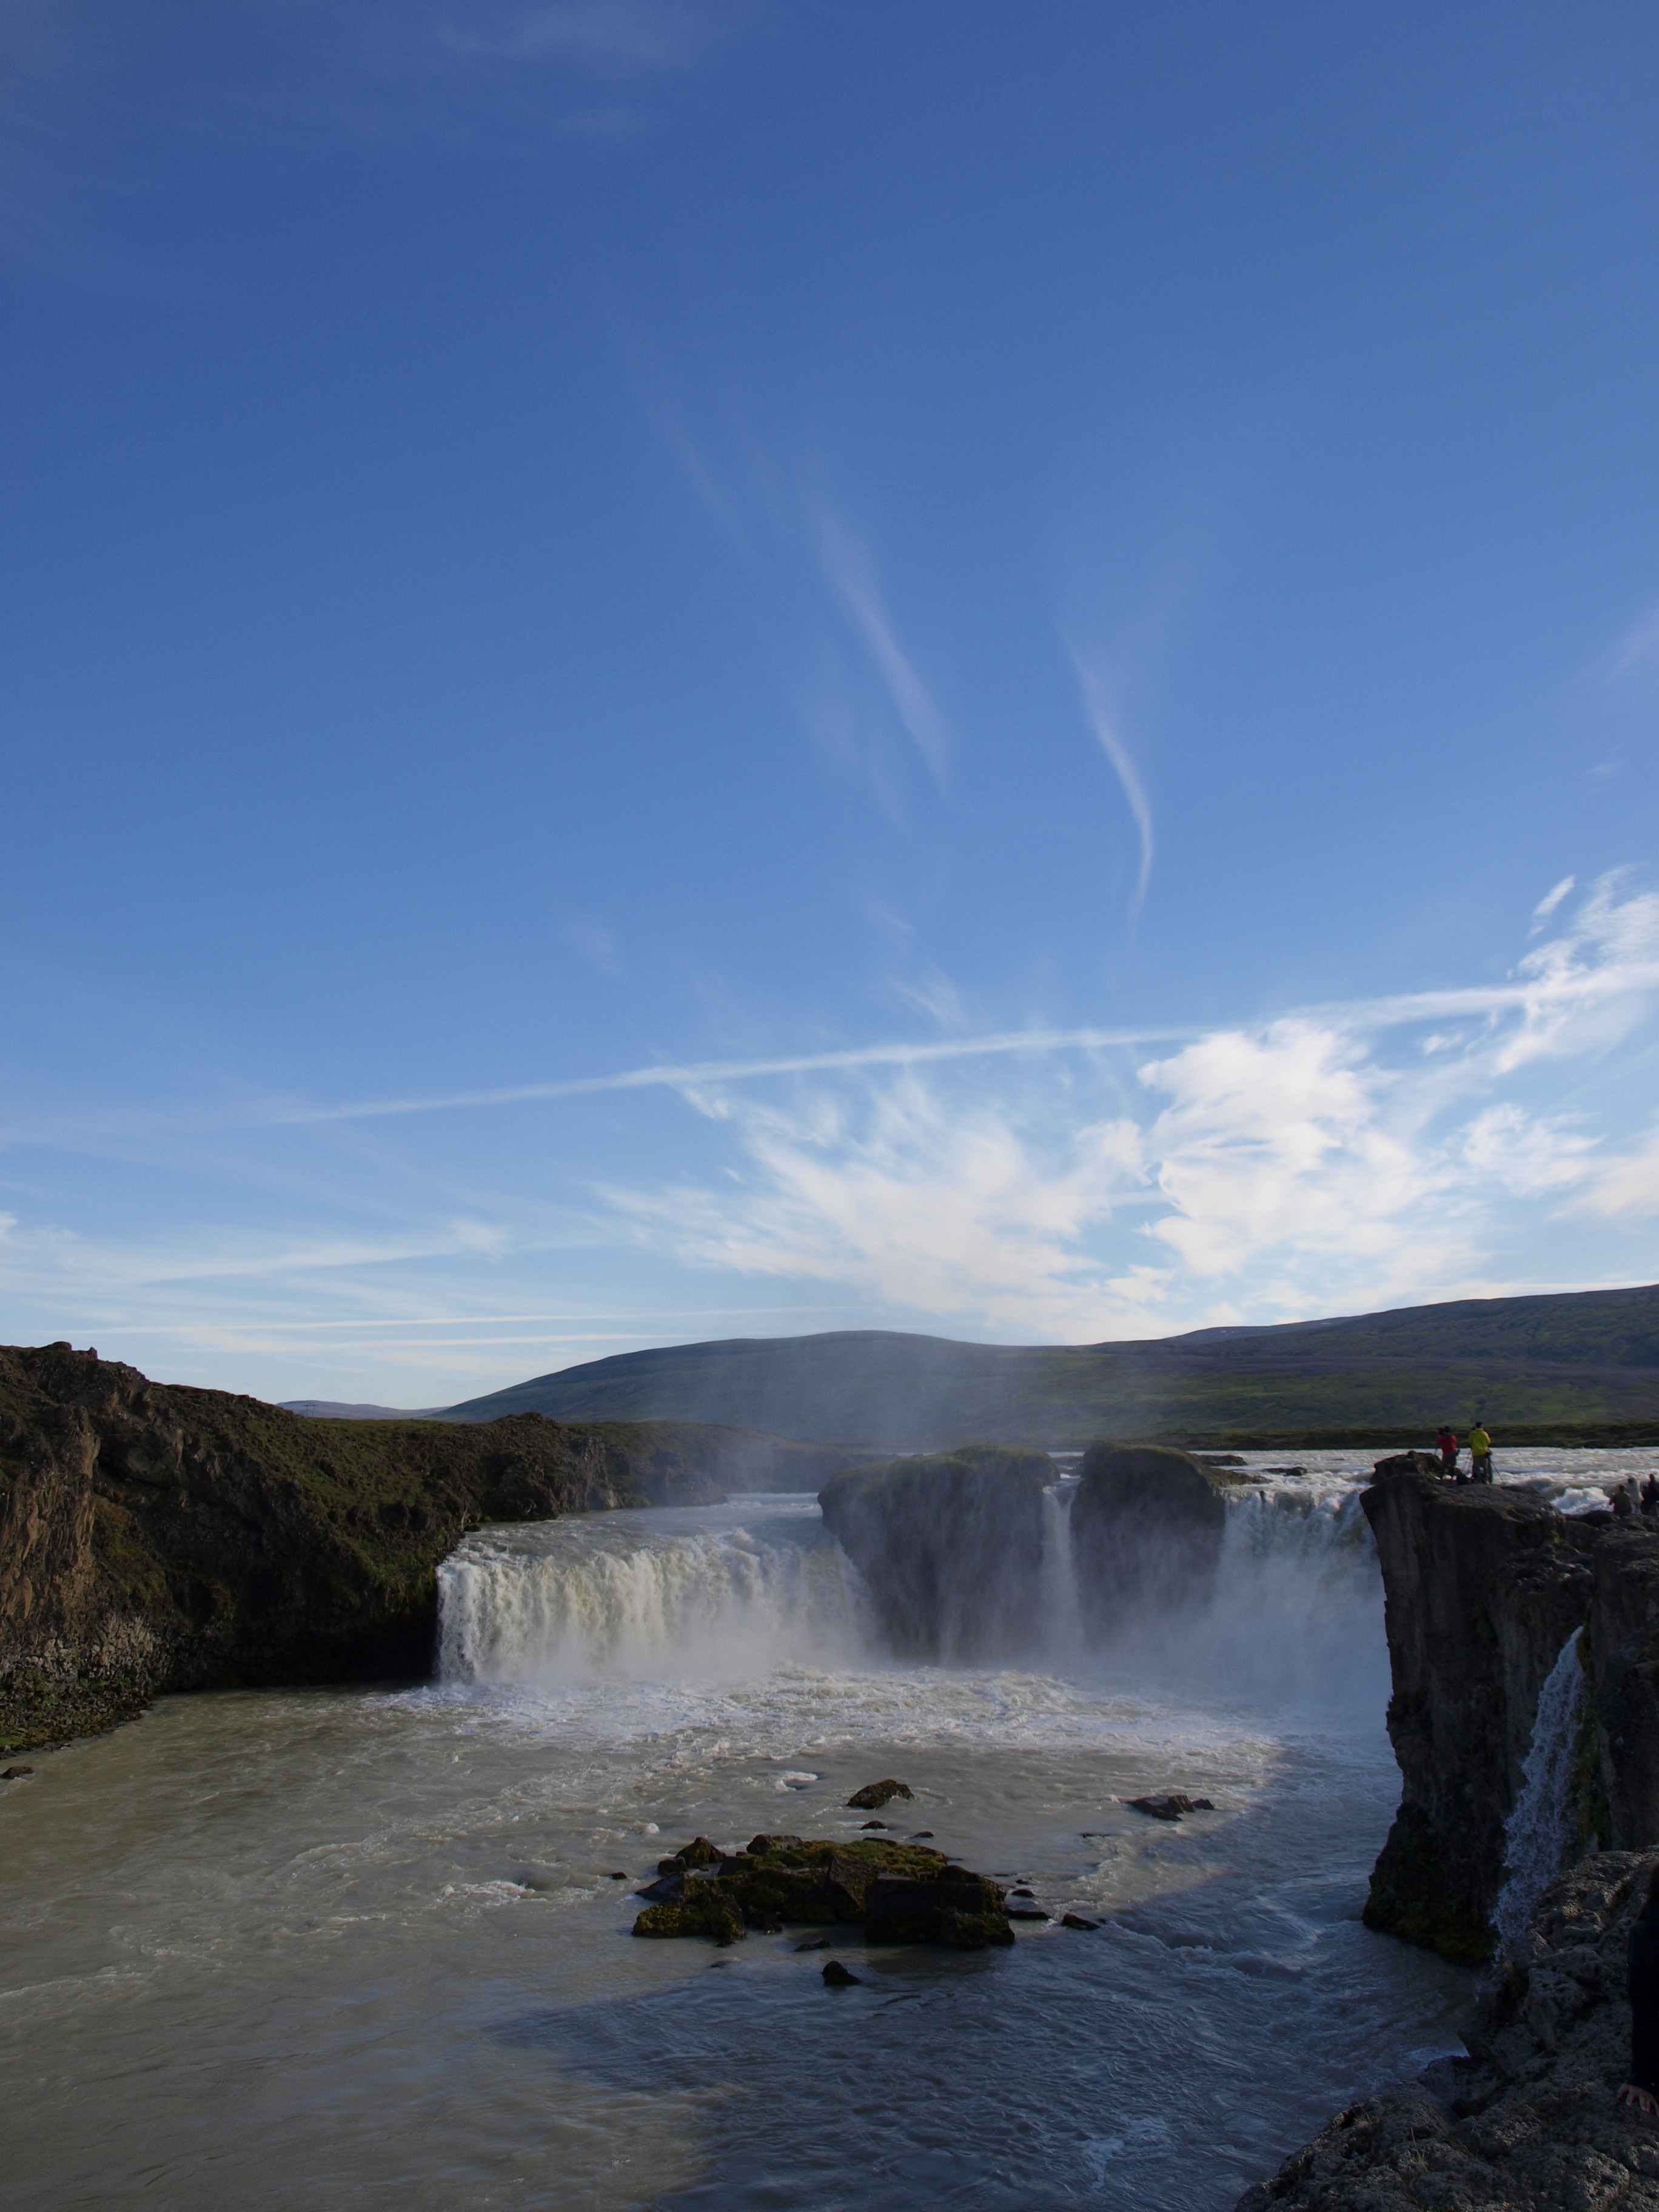
landscape, sea, coast, water, ocean, waterfall, cloud, wave, river, reflection, iceland, body of water, water feature, wind wave